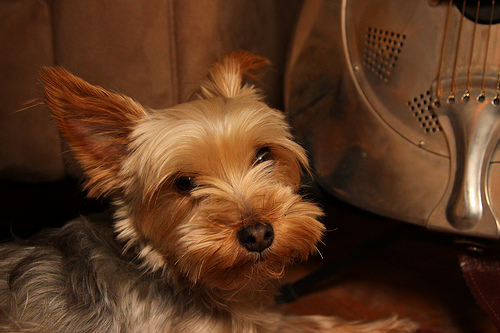
Animal: dog
Breed: yorkshire terrier